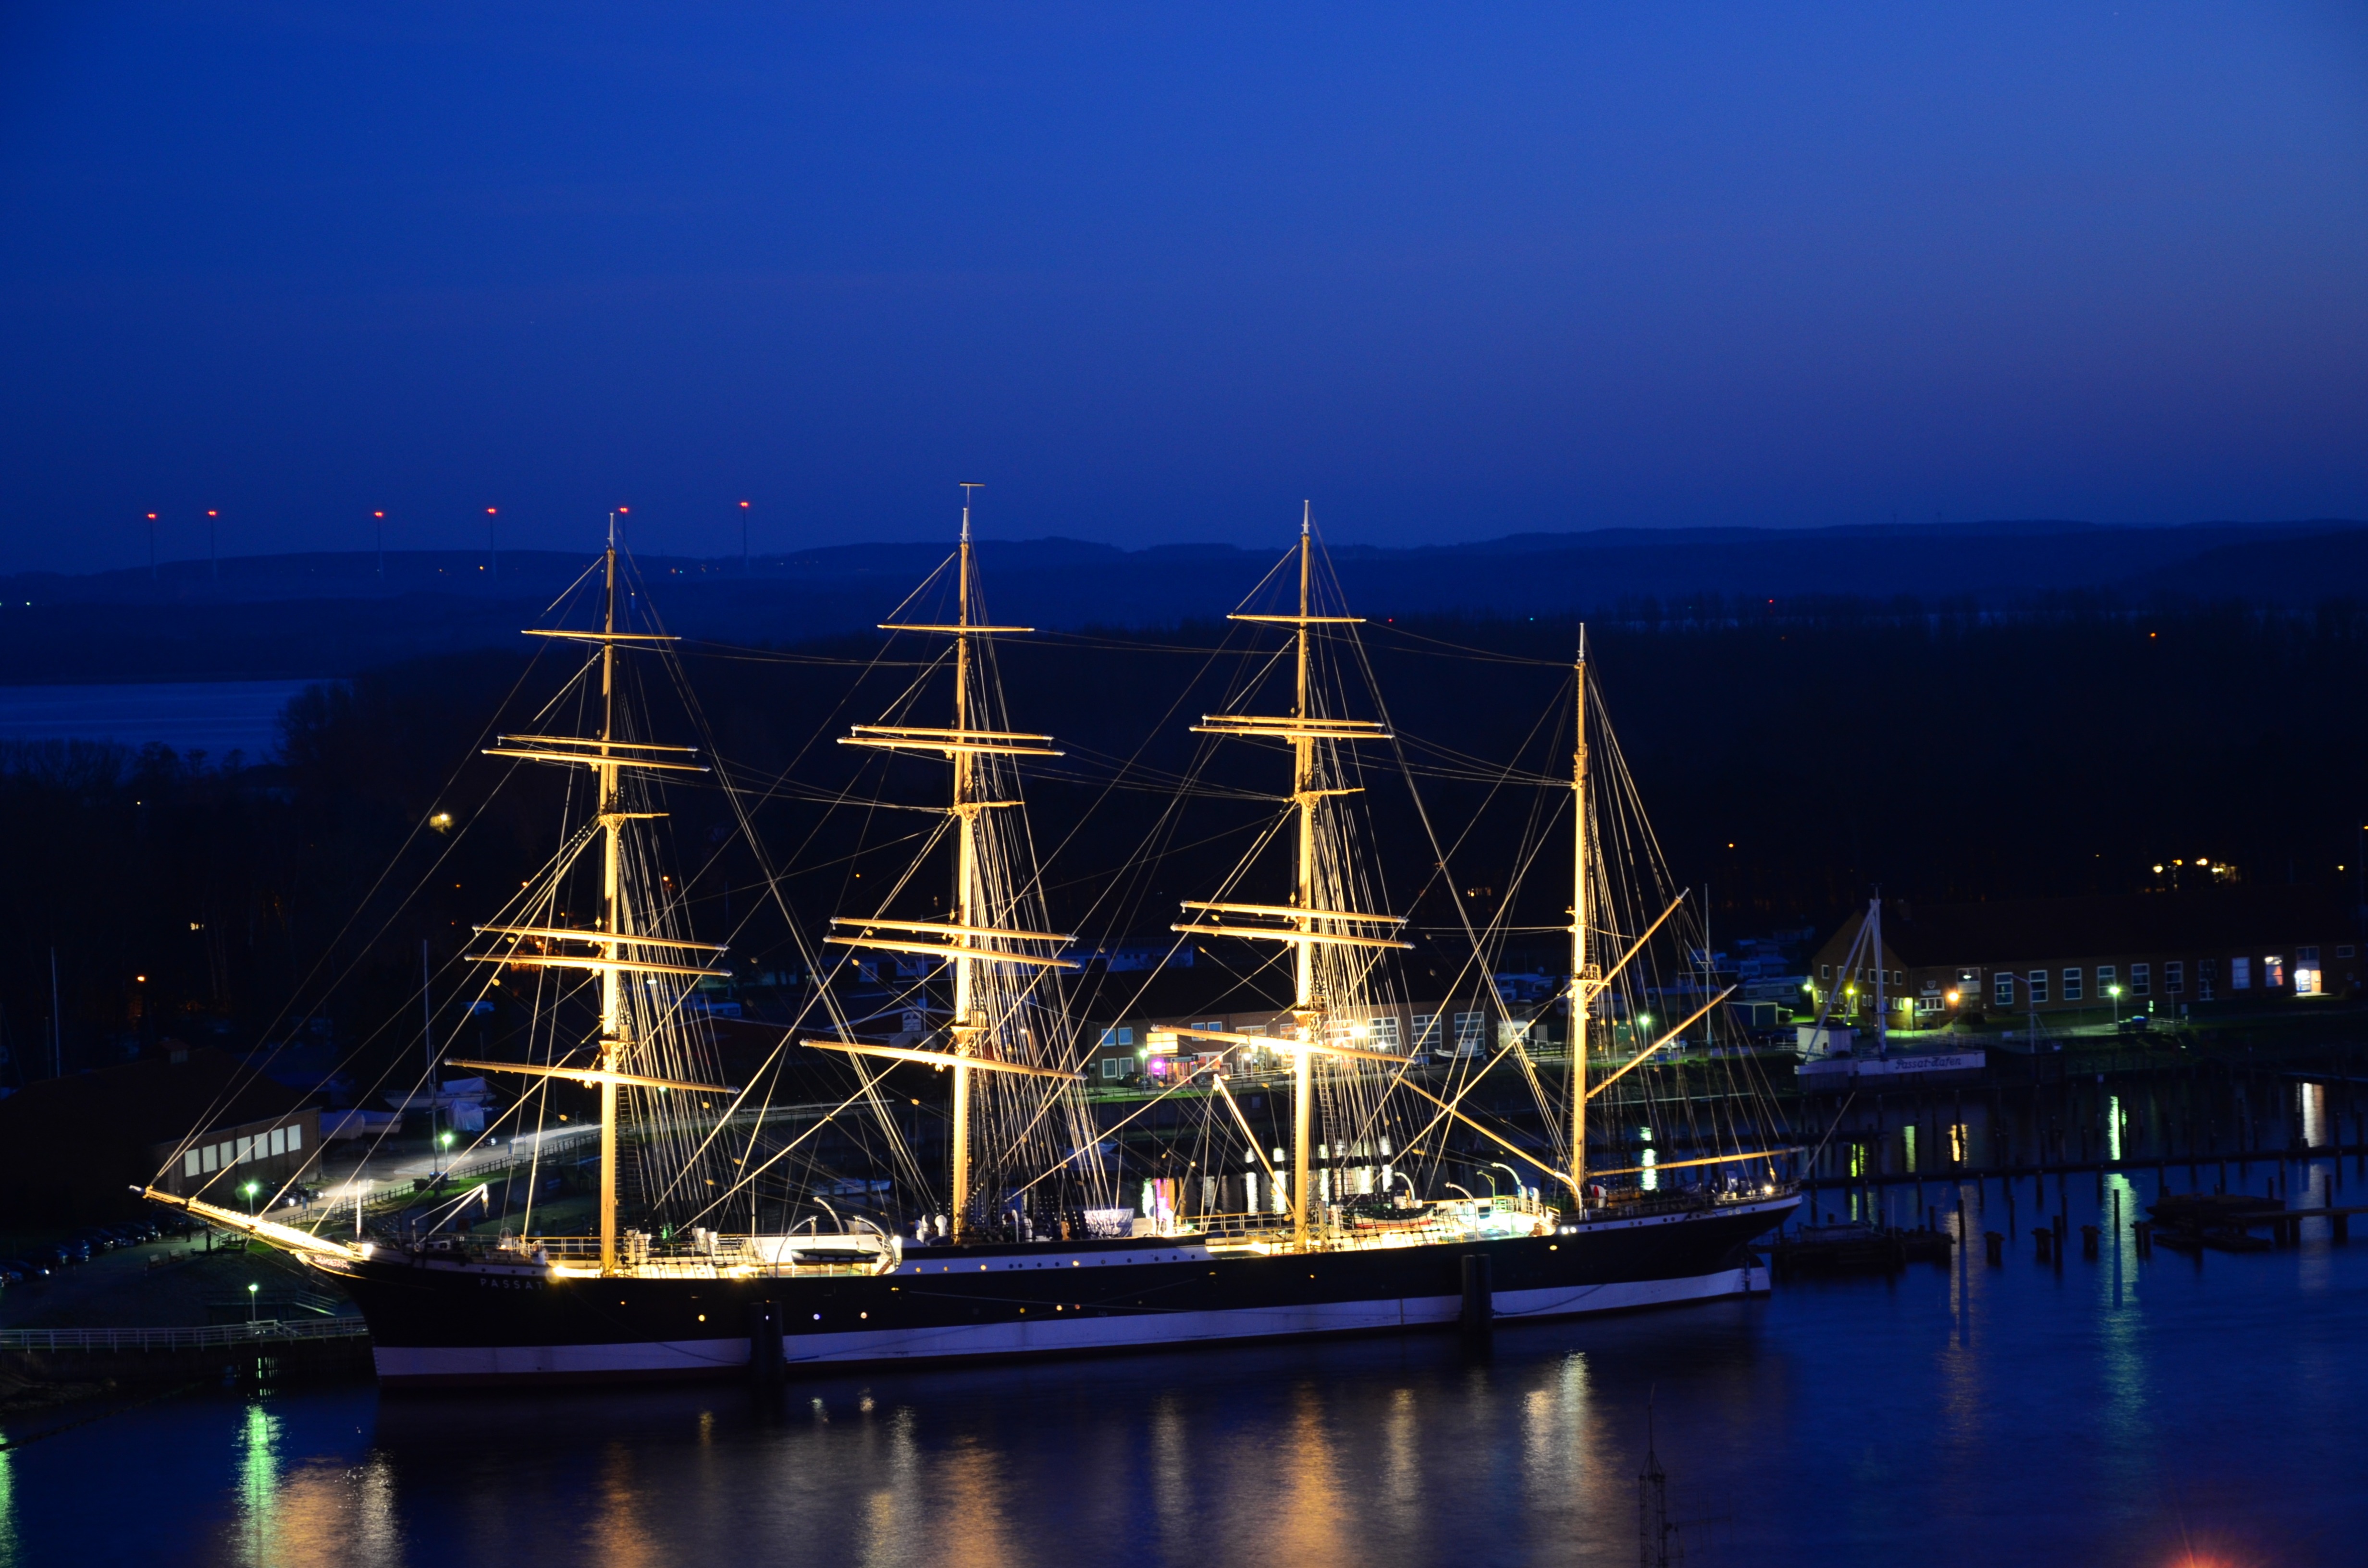
sea, dock, boat, night, ship, cityscape, dusk, evening, reflection, vehicle, mast, harbor, marina, port, beijing, watercraft, sailing ship, museum ship, passat, padua, travem nde, pamir, flying p liner